Marathon

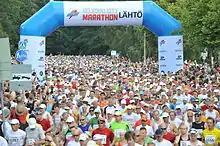
Start of the 2012 Helsinki City Marathon

The Midnight Sun Marathon is held in Tromsø, Norway at 70 degrees north. Using unofficial and temporary courses measured by GPS, races of marathon distance are now held at the North Pole, in Antarctica, and over desert terrain. Other unusual marathons include the Great Wall Marathon on The Great Wall of China, the Big Five Marathon among the safari wildlife of South Africa, the Great Tibetan Marathon – a marathon in an atmosphere of Tibetan Buddhism at an altitude of , and the Polar Circle Marathon on the permanent ice cap of Greenland.